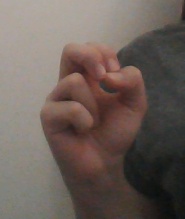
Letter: gaaf